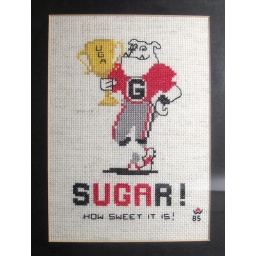
My father graduated from Georgia June 1950. Counted cross stitch project of mine in 1985, hanging in my mother's house